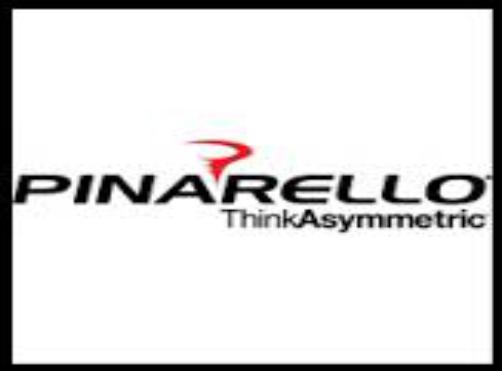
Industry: Transportation